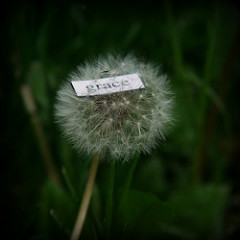
Flower: dandelion